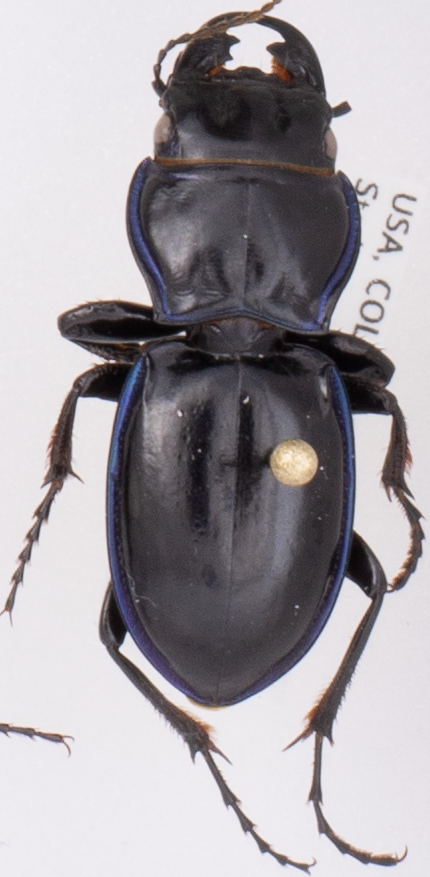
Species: Pasimachus elongatus
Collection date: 2019-09-04
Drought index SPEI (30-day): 0.282
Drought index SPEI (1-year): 0.438
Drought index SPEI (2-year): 0.86